Siroe

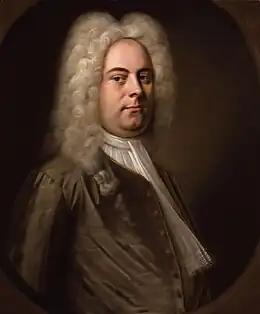
George Frideric Handel

Siroe, re di Persia ("Siroes, King of Persia", HWV 24), is an opera seria in three acts by George Frideric Handel. It was his 12th opera for the Royal Academy of Music and was written for the sopranos Francesca Cuzzoni and Faustina Bordoni. The opera uses an Italian-language libretto by Nicola Francesco Haym, after Metastasio's "Siroe". Like many of Metastasio's libretti, it was also set by Handel's contemporaries, e.g. by Leonardo Vinci, Antonio Vivaldi and Johann Adolph Hasse (see Hasse's "Siroe"). Pasquale Errichelli's setting of the libretto (see Errichelli's "Siroe") premiered in the year of Handel's death.